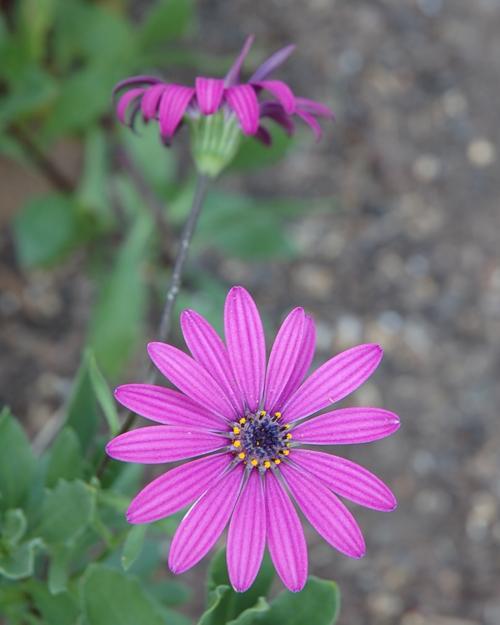
Label: osteospermum